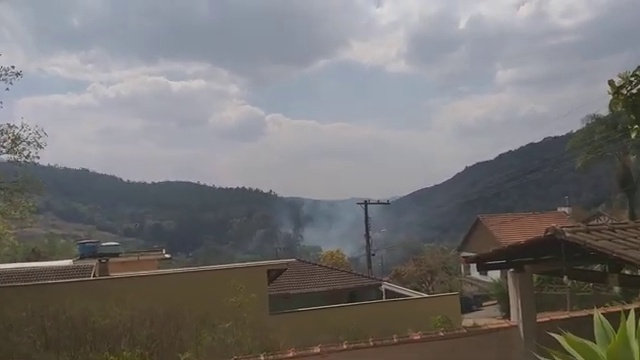
Fire: no
Smoke: yes